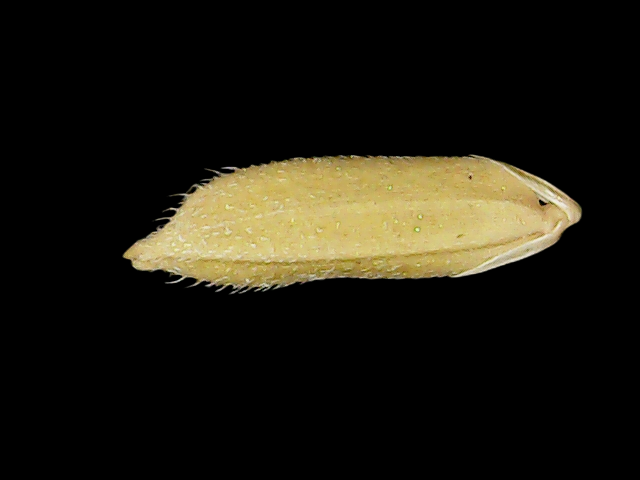
Rice variety: Binadhan17